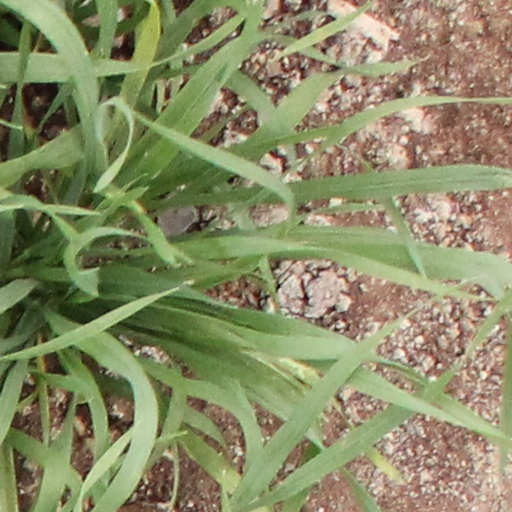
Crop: wheat